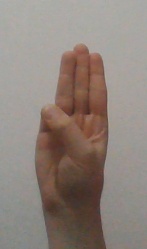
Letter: thaa